Tift County, Georgia

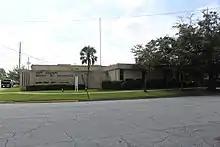
Tift County School District headquarters

Tift County School District operates public schools.